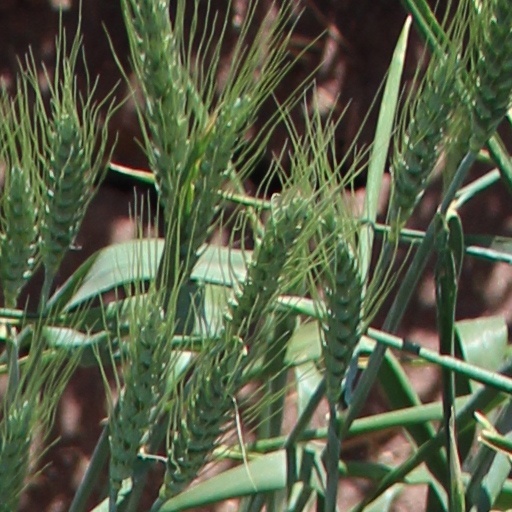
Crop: wheat